Aerial perspective

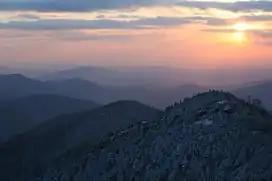
Aerial perspective as viewed towards a sunset, with the colour shifting toward red as a result of rayleigh scattering

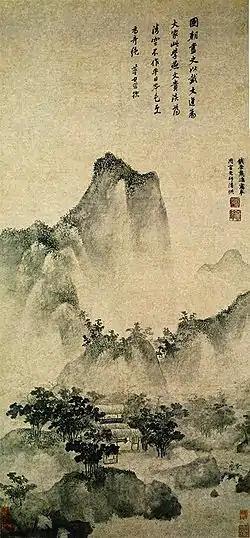
Dai Jin, "Landscape in the Style of Yan Wengui", early Ming Dynasty (1368–1644); a Chinese landscape painting using atmospheric perspective to show recession in space

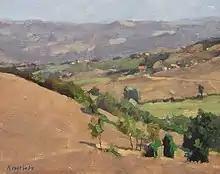
Frans Koppelaar, "Landscape near Bologna", 2001; a painting featuring atmospheric perspective: distant objects appear paler, of lower contrast, and bluer than nearer objects.

Atmospheric perspective was used in Pompeian Second Style frescos, one of the Pompeian Styles, dating as early as 30 BCE. Notable examples include the Garden Room Fresco from the Villa of Livia in Prima Porta, Italy, and the first century Pompeian fresco "Paris on Mount Ida".